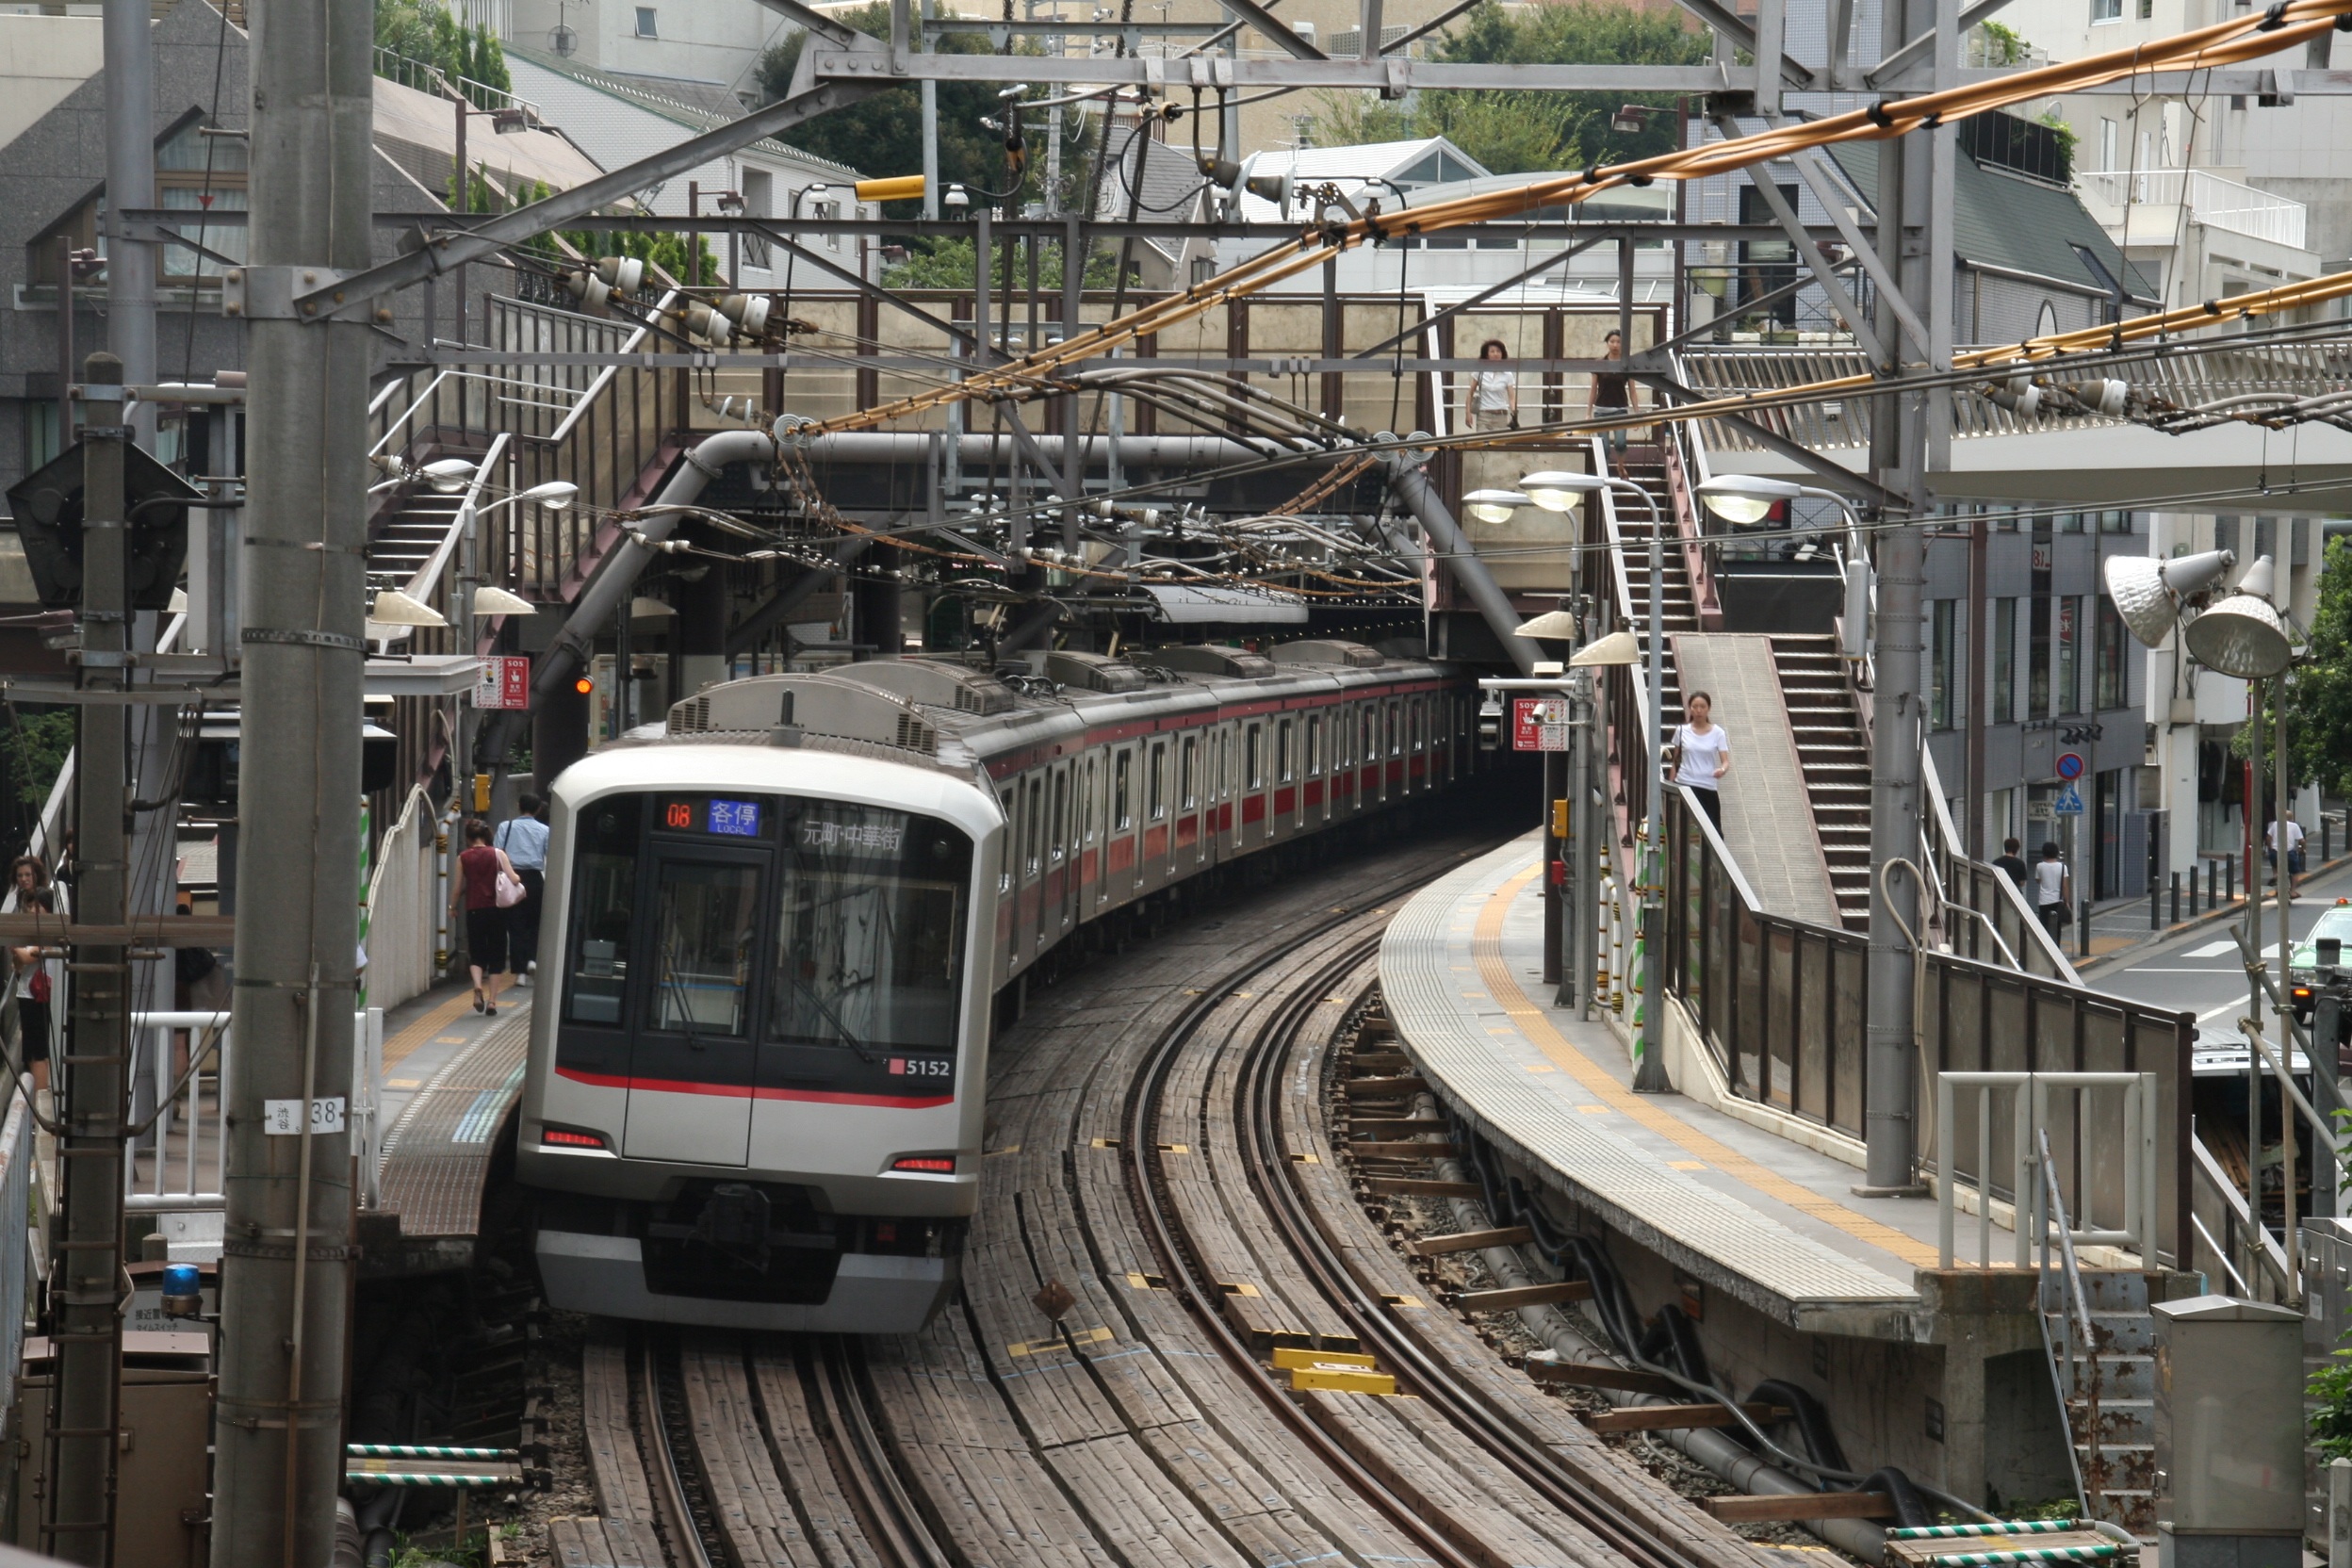
track, train, transport, vehicle, train station, japan, public transport, tokyo, monorail, rail transport, rolling stock, metropolitan area, rapid transit